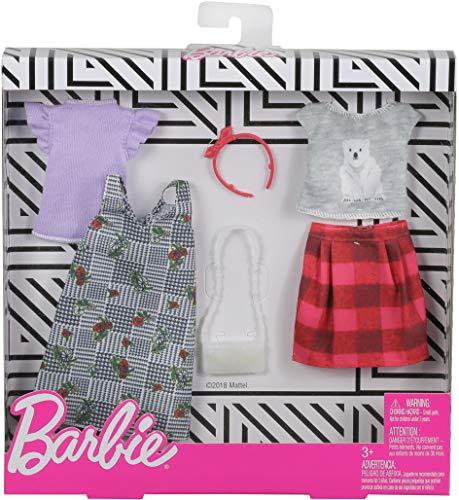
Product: Barbie Fashion, Mix Checks and Nature,2 count
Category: Toys & Games | Dolls & Accessories | Doll Accessories | Clothing & Shoes
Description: Mix and match with other Barbie doll clothes and accessories to spark imaginations and storytelling fun each sold separately, subject to availability.
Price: $14.95
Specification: ProductDimensions:9x1x9inches|ItemWeight:3.84ounces|ShippingWeight:3.84ounces(Viewshippingratesandpolicies)|ASIN:B07HR1NQHB|Itemmodelnumber:FXJ67|Manufacturerrecommendedage:3months-10years